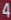
Number: 4